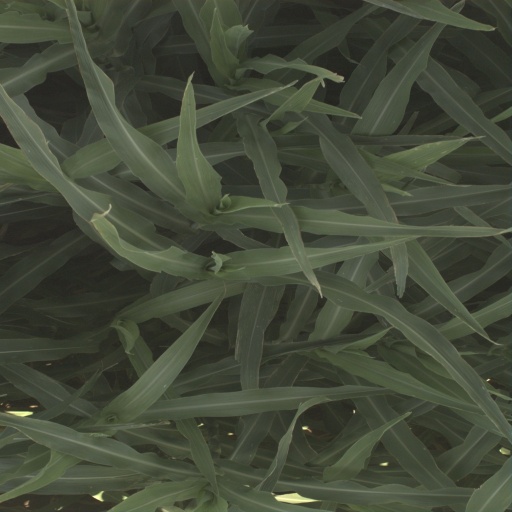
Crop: sorghum